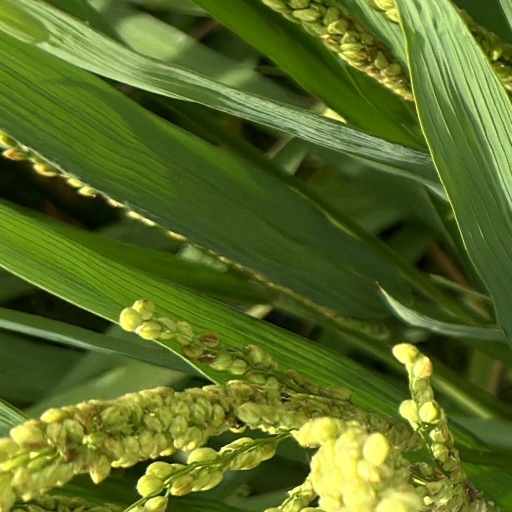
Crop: rice